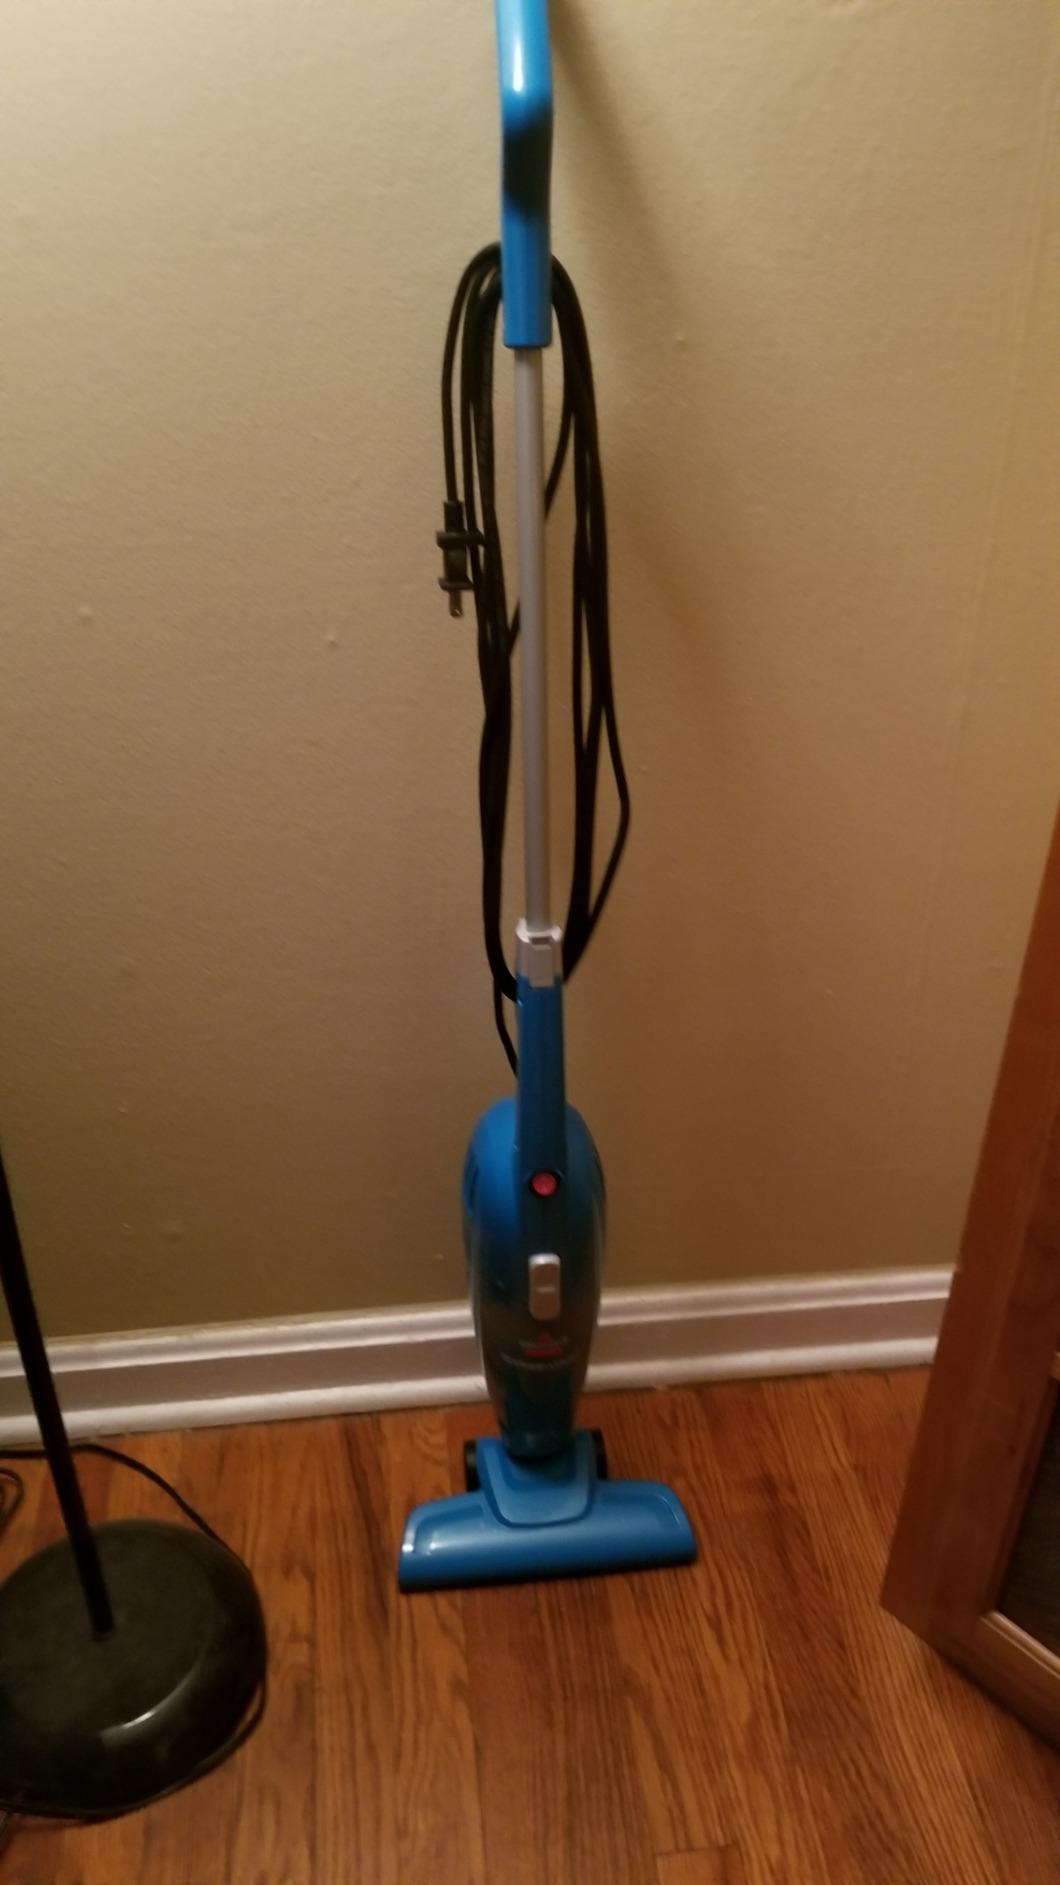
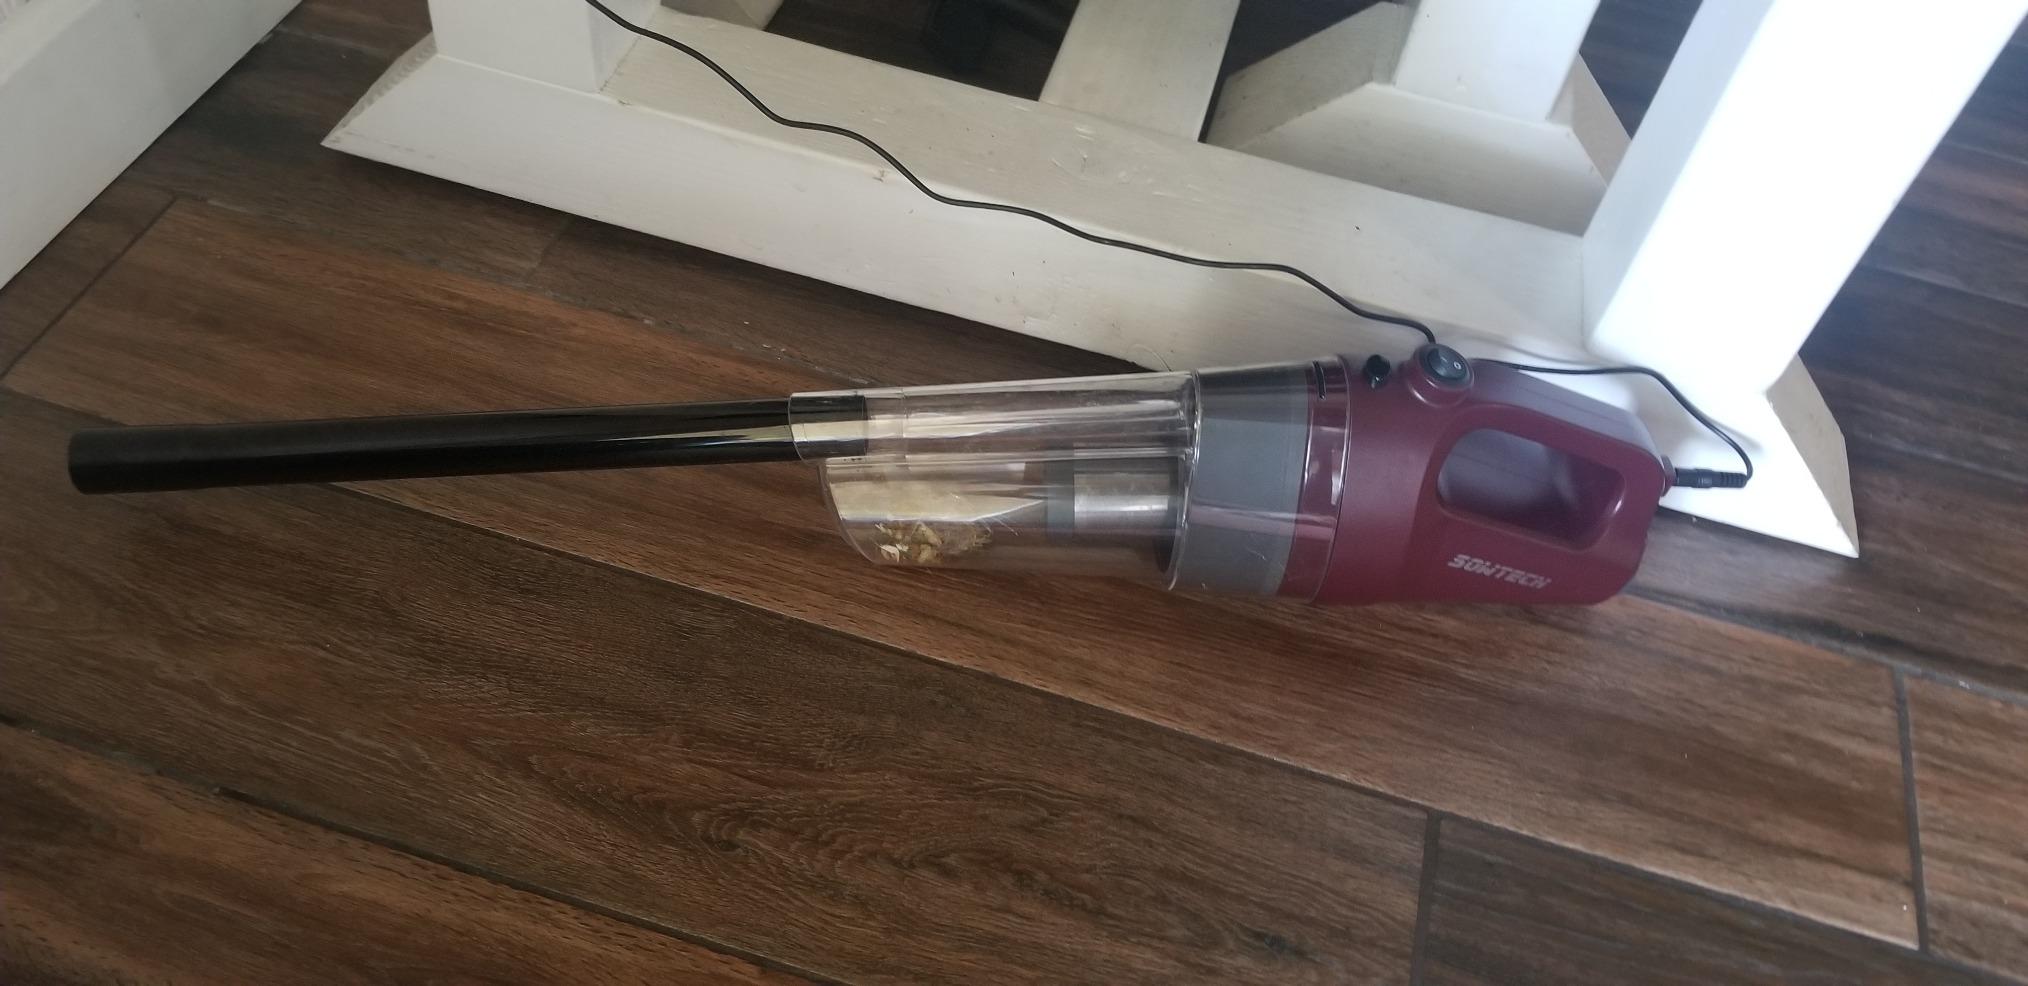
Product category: items_vacuum
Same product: no